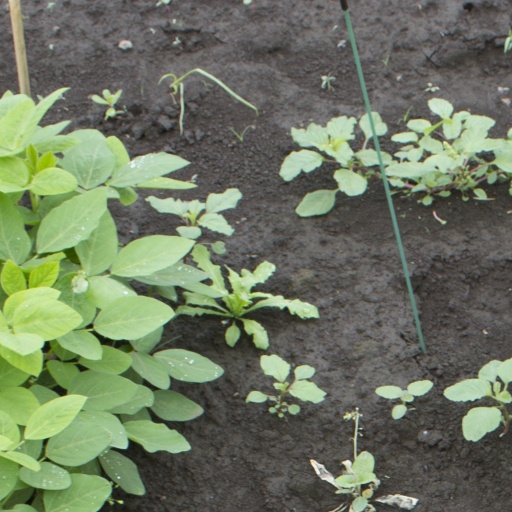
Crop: soybean